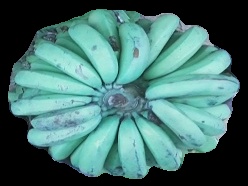
Variety: pachbale
Grade: grade2